Omani cuisine

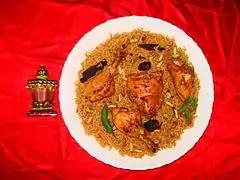
Kabsa, more commonly known as "machbus" in the Khaleeji cuisine.

Omani cuisine is part of the Khaleeji cuisine and is influenced by Arab, Pakistani cuisine, Iranian, Indian, Asian, Eastern Mediterranean, and African cuisine, reflecting Oman's position as a vast trading empire at the intersection of traditional spice trade routes. Dishes are often based on chicken, fish, and lamb, as well as the staple of rice. Most Omani dishes tend to contain a rich mixture of spices, herbs, and marinades. Omani cuisine differs from other cuisines in the Arabian peninsula, as it is less spicy and rarely served warm.